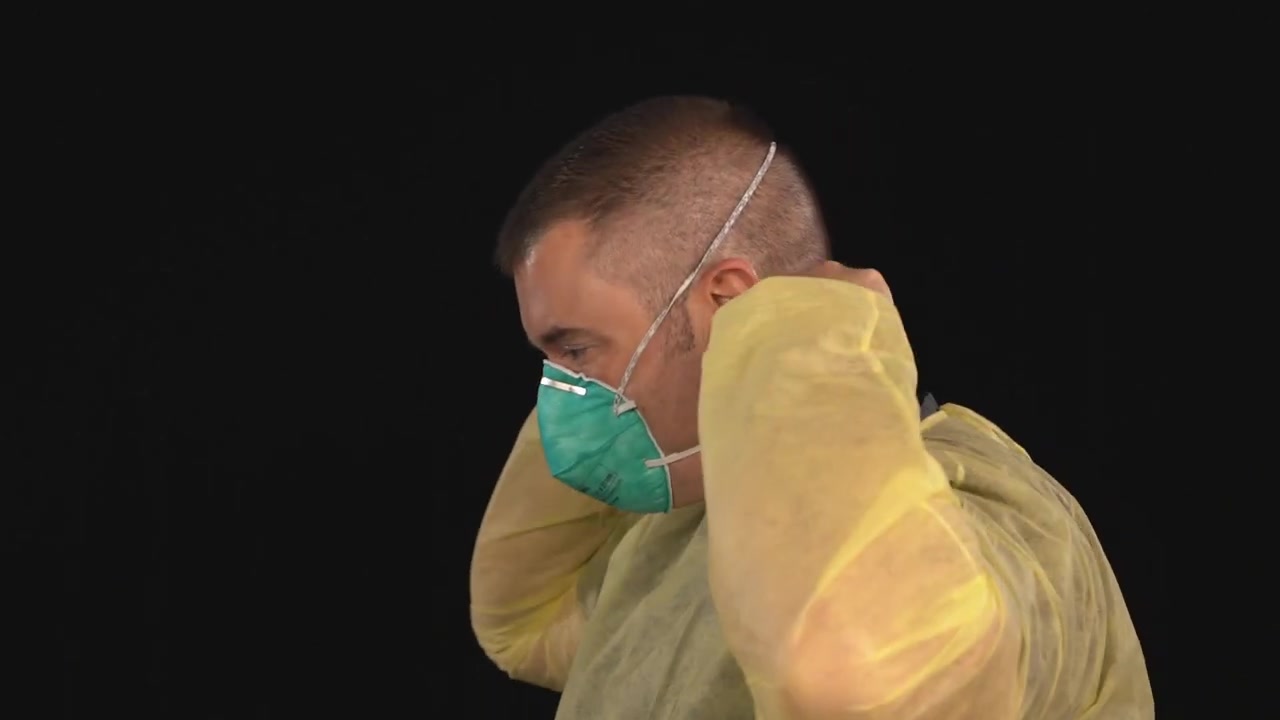
Objects detected:
Coverall
Mask